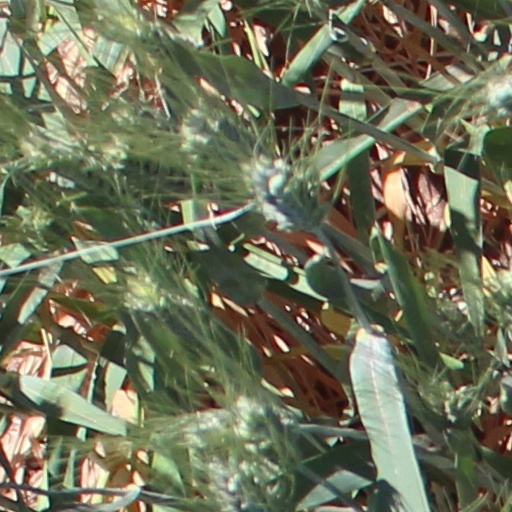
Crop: wheat